Eastern Female High School

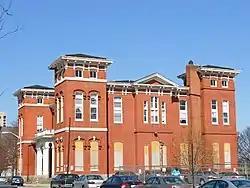
Empty building in March 2012

Eastern Female High School, also known as Public School No. 116, is a historic female high school located on the southeast corner of the 200 block of North Aisquith Street and Orleans Street, in the old Jonestown / Old Town neighborhoods, east of Downtown Baltimore and now adjacent to the recently redeveloped Pleasant View Gardens housing project / neighborhood of Baltimore, Maryland, United States. It was built in 1869-1870 and is typical of the Italian Villa mode of late 19th-century architecture. It was dedicated in a large ceremony with speeches later published in a printed pamphlet and attending crowds in early 1870. Old Eastern High is a two-story brick structure that features a square plan, three corner towers (northwest, southwest, southeast), and elaborate bracketing cornices, with a similar wood decorated porch/portico over front entrance on its west side facing Aisquith Street.